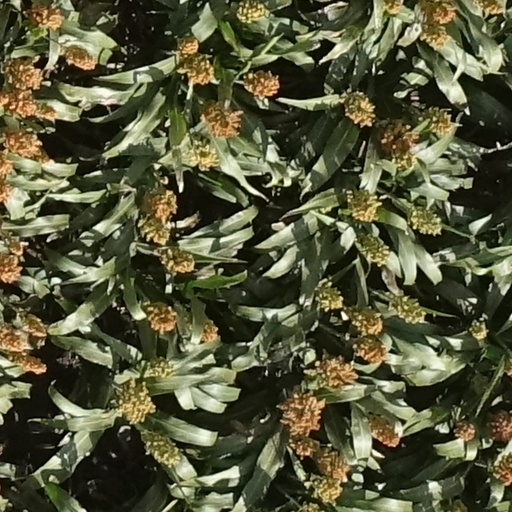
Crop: sorghum